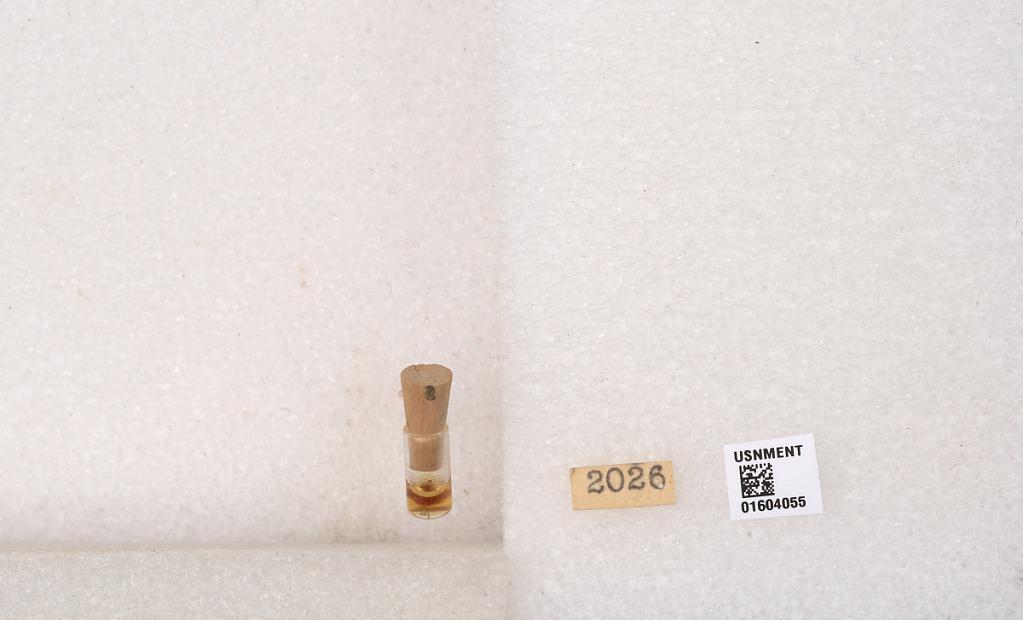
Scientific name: Xylocopa (Schonnherria) viridis Smith